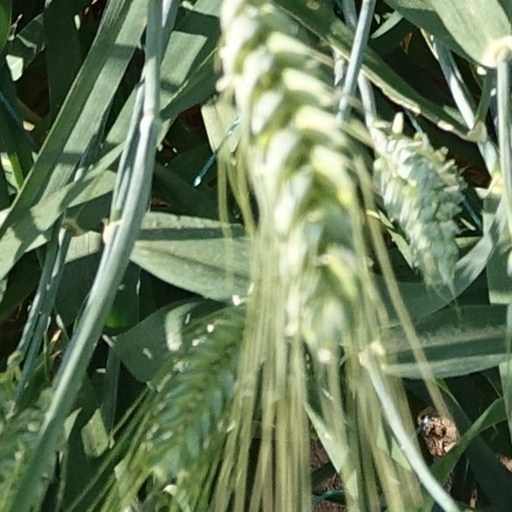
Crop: wheat